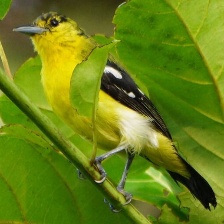
Species: COMMON IORA
Scientific name: AEGITHINA TIPHIA